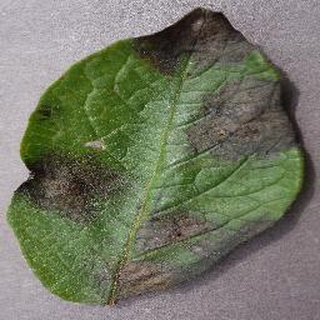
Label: potato_late_blight